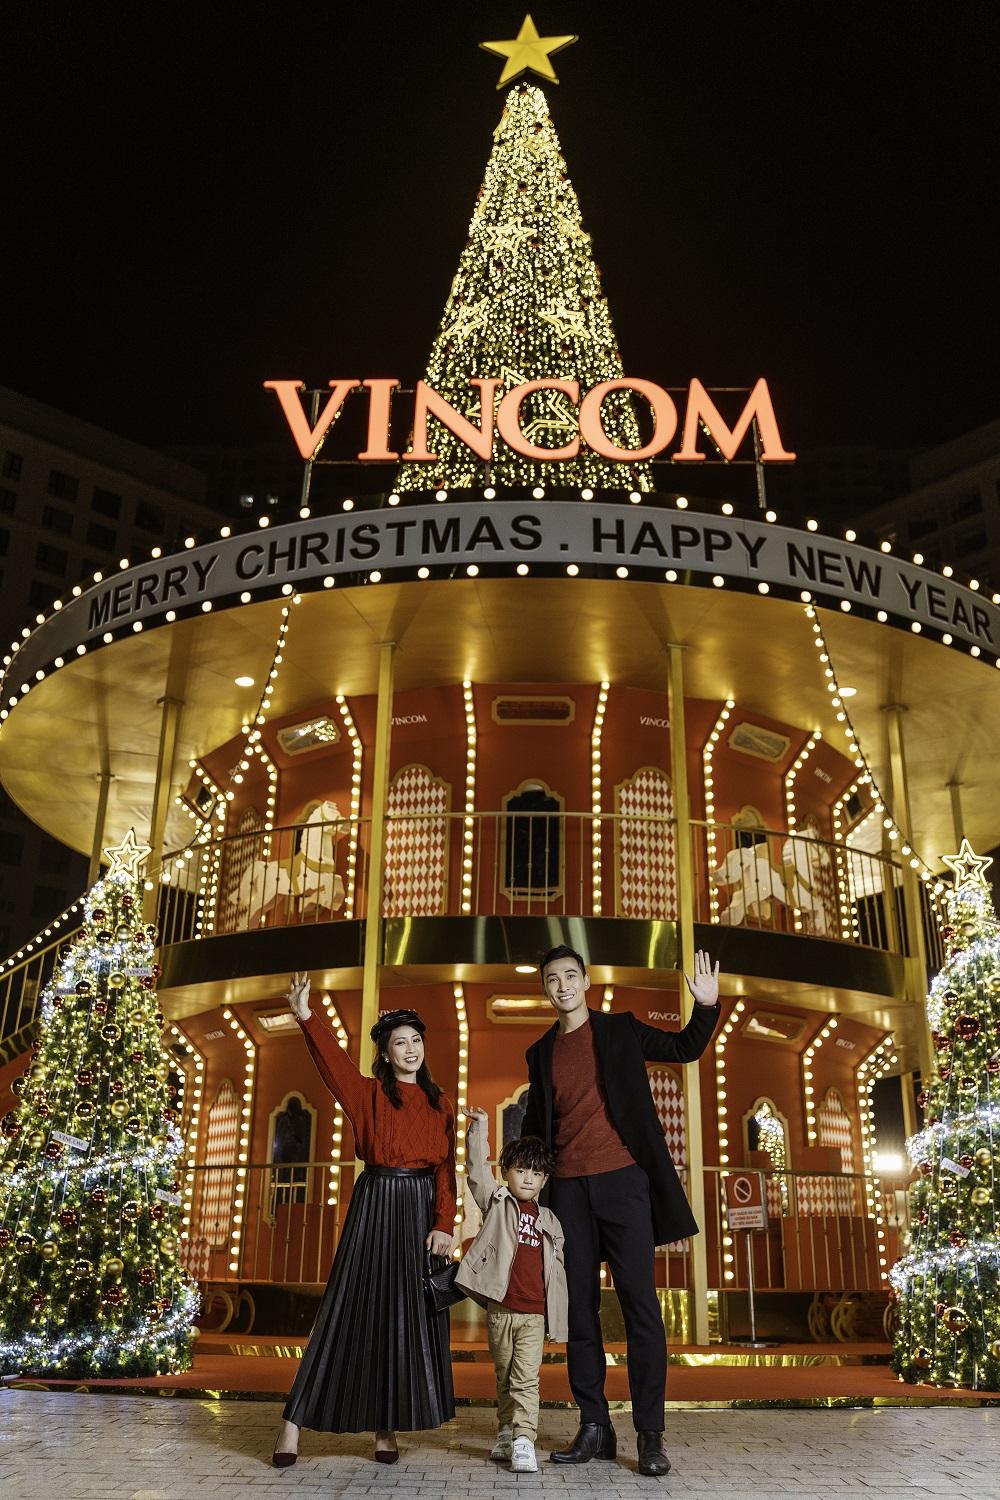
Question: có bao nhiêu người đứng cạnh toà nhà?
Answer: có ba người đứng cạnh toà nhà